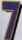
Number: 7